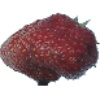
Label: strawberry_wedge